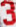
Number: 3